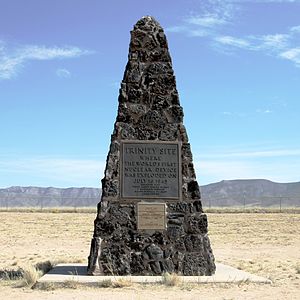
Trinitytesten / Teststedet i dag
I dag står der en obelisk, der hvor eksplosionen fandt sted.
Trinitytesten var verdens første test af et kernevåben. Testen blev udført af USA den 16. juli 1945 ca. 48 km sydøst for Socorro, New Mexico, der hvor militærbasen White Sands Missile Range nu ligger. Trinity var designet efter den såkaldte ”implosionsmetode” og var baseret på plutonium, som det fissile materiale. Således var Trinity af samme design som – og en forløber for – Fat Man, den atombombe, der senere blev kastet over Nagasaki, Japan. Trinitys sprængkraft svarede til ca. 19-21 kilotons TNT.